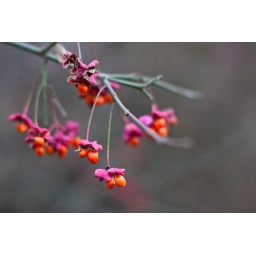
These small colorful berries light up in contrast to the dark and gray Danish winter weather.